Bubamara Association of Persons with Disabilities

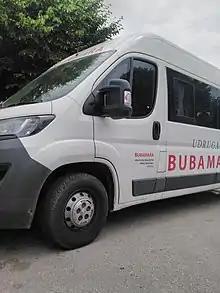
NGO's vehicle.

Bubamara Association of Persons with Disabilities, shortly Bubamara (literally:Ladybug) is a civil society organization founded in 1984 in Vinkovci, Croatia (then Socialist Federal Republic of Yugoslavia) with the aim of promotion of equal opportunities for persons with disabilities. With more than 1,400 members and over 200 employees, Bubamara is one of the largest civil society organizations in Croatia. It is specific on national level as it is the only organization that covers all kinds of disabilities through its activities. Over the years, the association has carried out over 150 projects supported by domestic and international institutions, organizations and individuals.